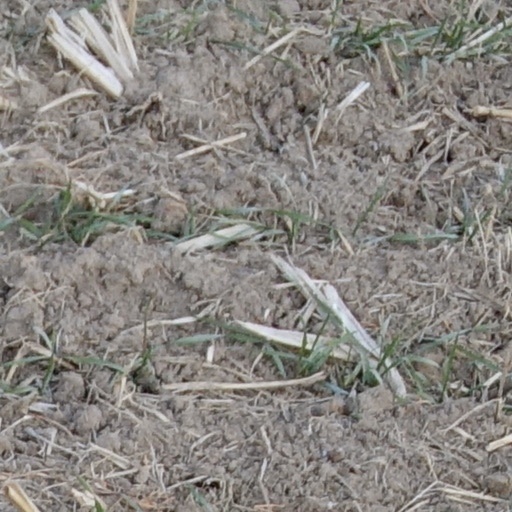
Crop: wheat